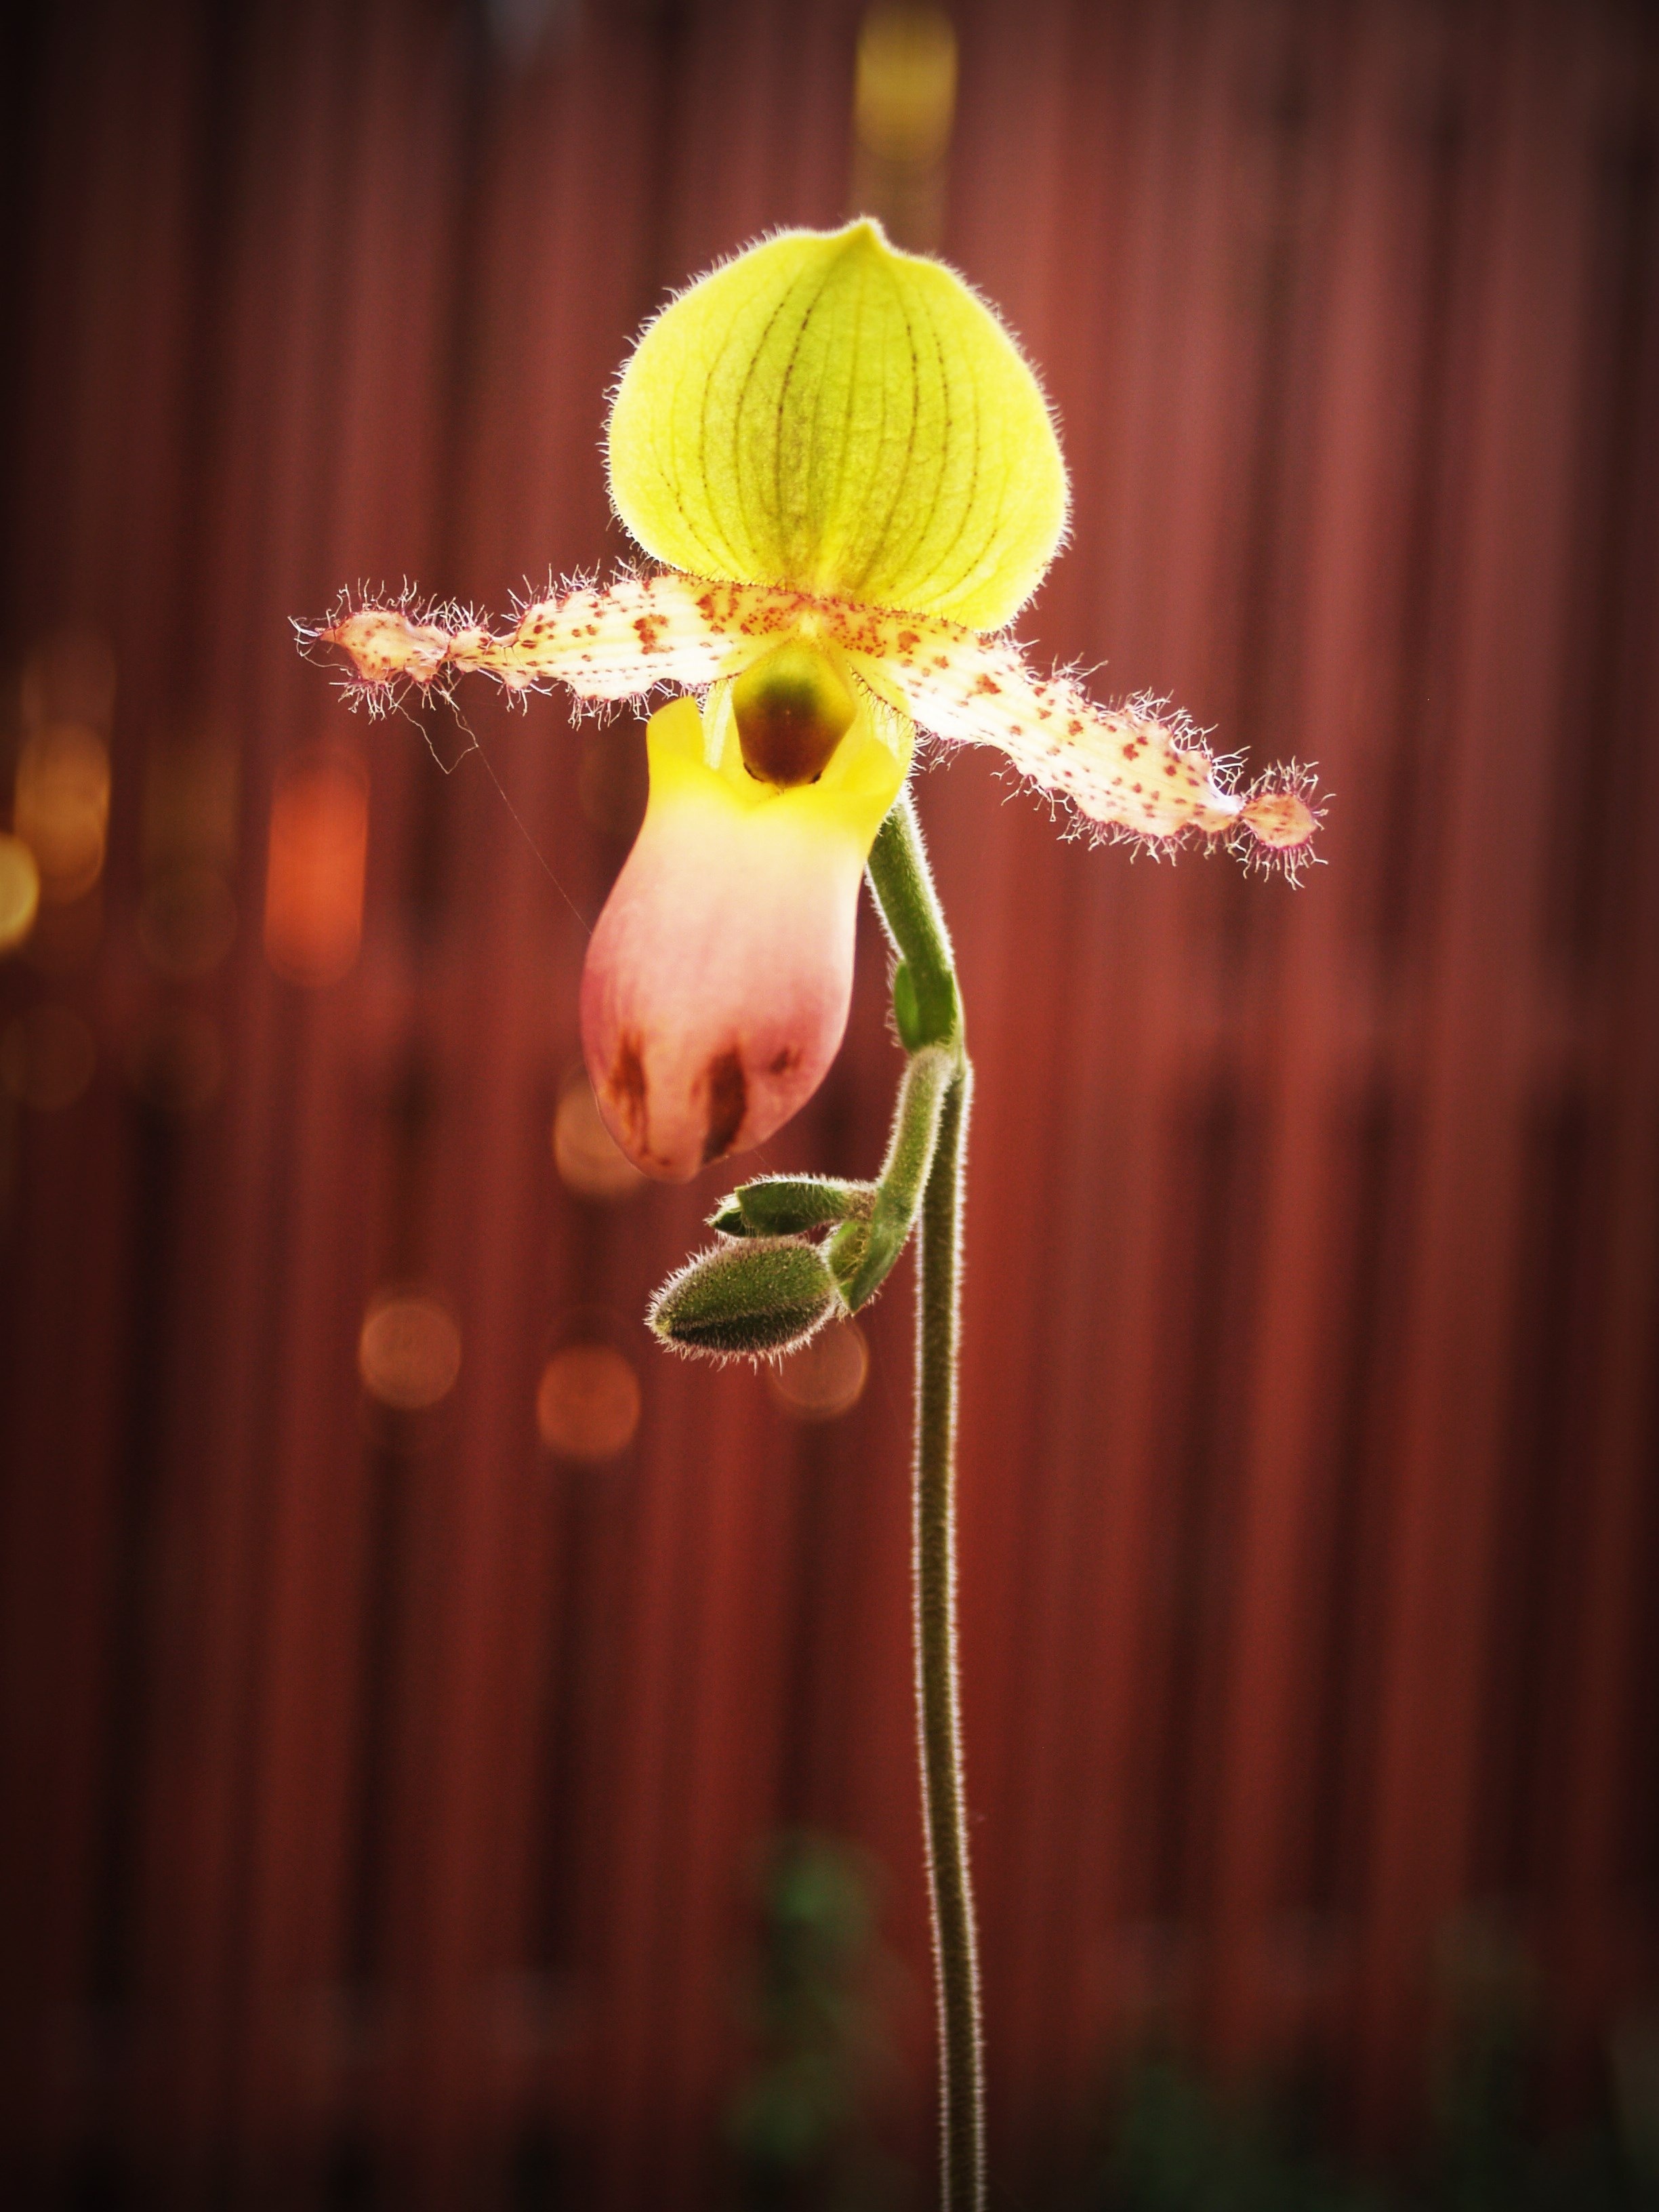
nature, blossom, light, growth, plant, white, photography, sunlight, flower, petal, bloom, isolated, sparkler, spring, green, red, collection, tropical, color, natural, autumn, fresh, botany, set, colorful, yellow, pink, flora, orchid, close up, bright, collage, beauty, organ, montage, vibrant, selection, macro photography, variation, flowering plant, land plant